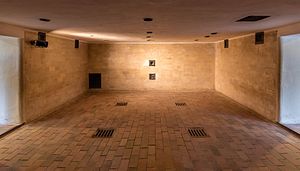
Dachau koncentrationslejr
Gaskammer i Dachau koncentrationslejr.
Dachau var den første nazistiske koncentrationslejr. Den lå i Sydtyskland nær byen Dachau omkring 16 kilometer nordvest for München. Lejren blev indrettet i et nedlagt krudtværk og taget i brug 22. marts 1933, samme år, som Hitler kom til magten i Tyskland. Mere end 200.000 fanger fra omkring 30 lande var indsat i Dachau.